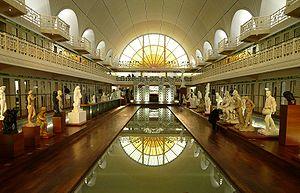
La Piscine, musée d'art et d'histoire à Roubaix (Nord - France)
Roubaix est une commune française située dans le département du Nord, en région Hauts-de-France. Elle est le chef-lieu de deux cantons. Autrefois appelée Robacum ensuite au XIe nommée Rubaix et plus fréquemment au XIIe Rosbais et Rosbacum.
Cet article recense les monuments historiques protégés au titre du Patrimoine du XXᵉ siècle dans le département du Nord, en France.
La Piscine, ou musée d'art et d'industrie André-Diligent, est un musée de Roubaix qui présente des collections composites d'arts appliqués et de beaux-arts constituées à partir du XIXᵉ siècle comprenant des tissus, des pièces d'arts décoratifs, des sculptures, des peintures et dessins.